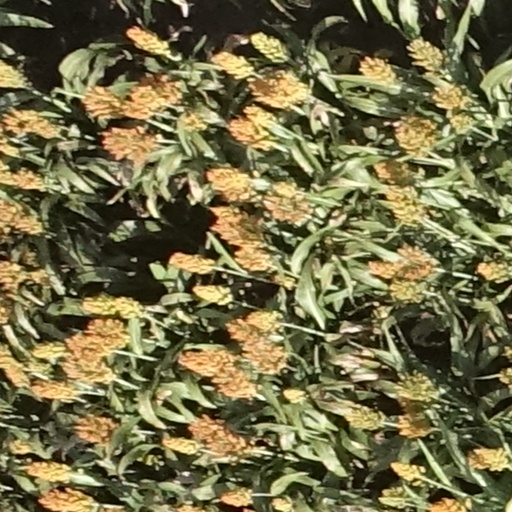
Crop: sorghum